James Gibbs

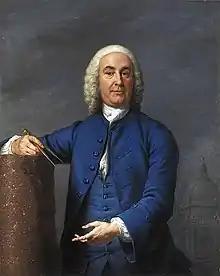
James Gibbs, with a ghostly view of his Radcliffe Camera, "ca" 1750 by Andrea Soldi

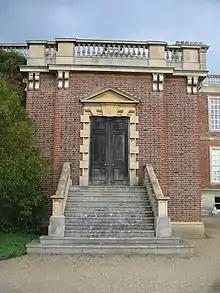
A Gibbs surround on a side door at Gibbs' Wimpole Hall, the name demonstrating the popularity of his books.

James Gibbs (23 December 1682 – 5 August 1754) was a Scottish architect. Born in Aberdeen, he trained as an architect in Rome, and practised mainly in England. He is an important figure whose work spanned the transition between English Baroque architecture and Georgian architecture heavily influenced by Andrea Palladio. Among his most important works are St Martin-in-the-Fields (at Trafalgar Square), the cylindrical, domed Radcliffe Camera at Oxford University, and the Senate House at Cambridge University.